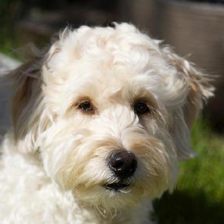
Label: animals